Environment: real
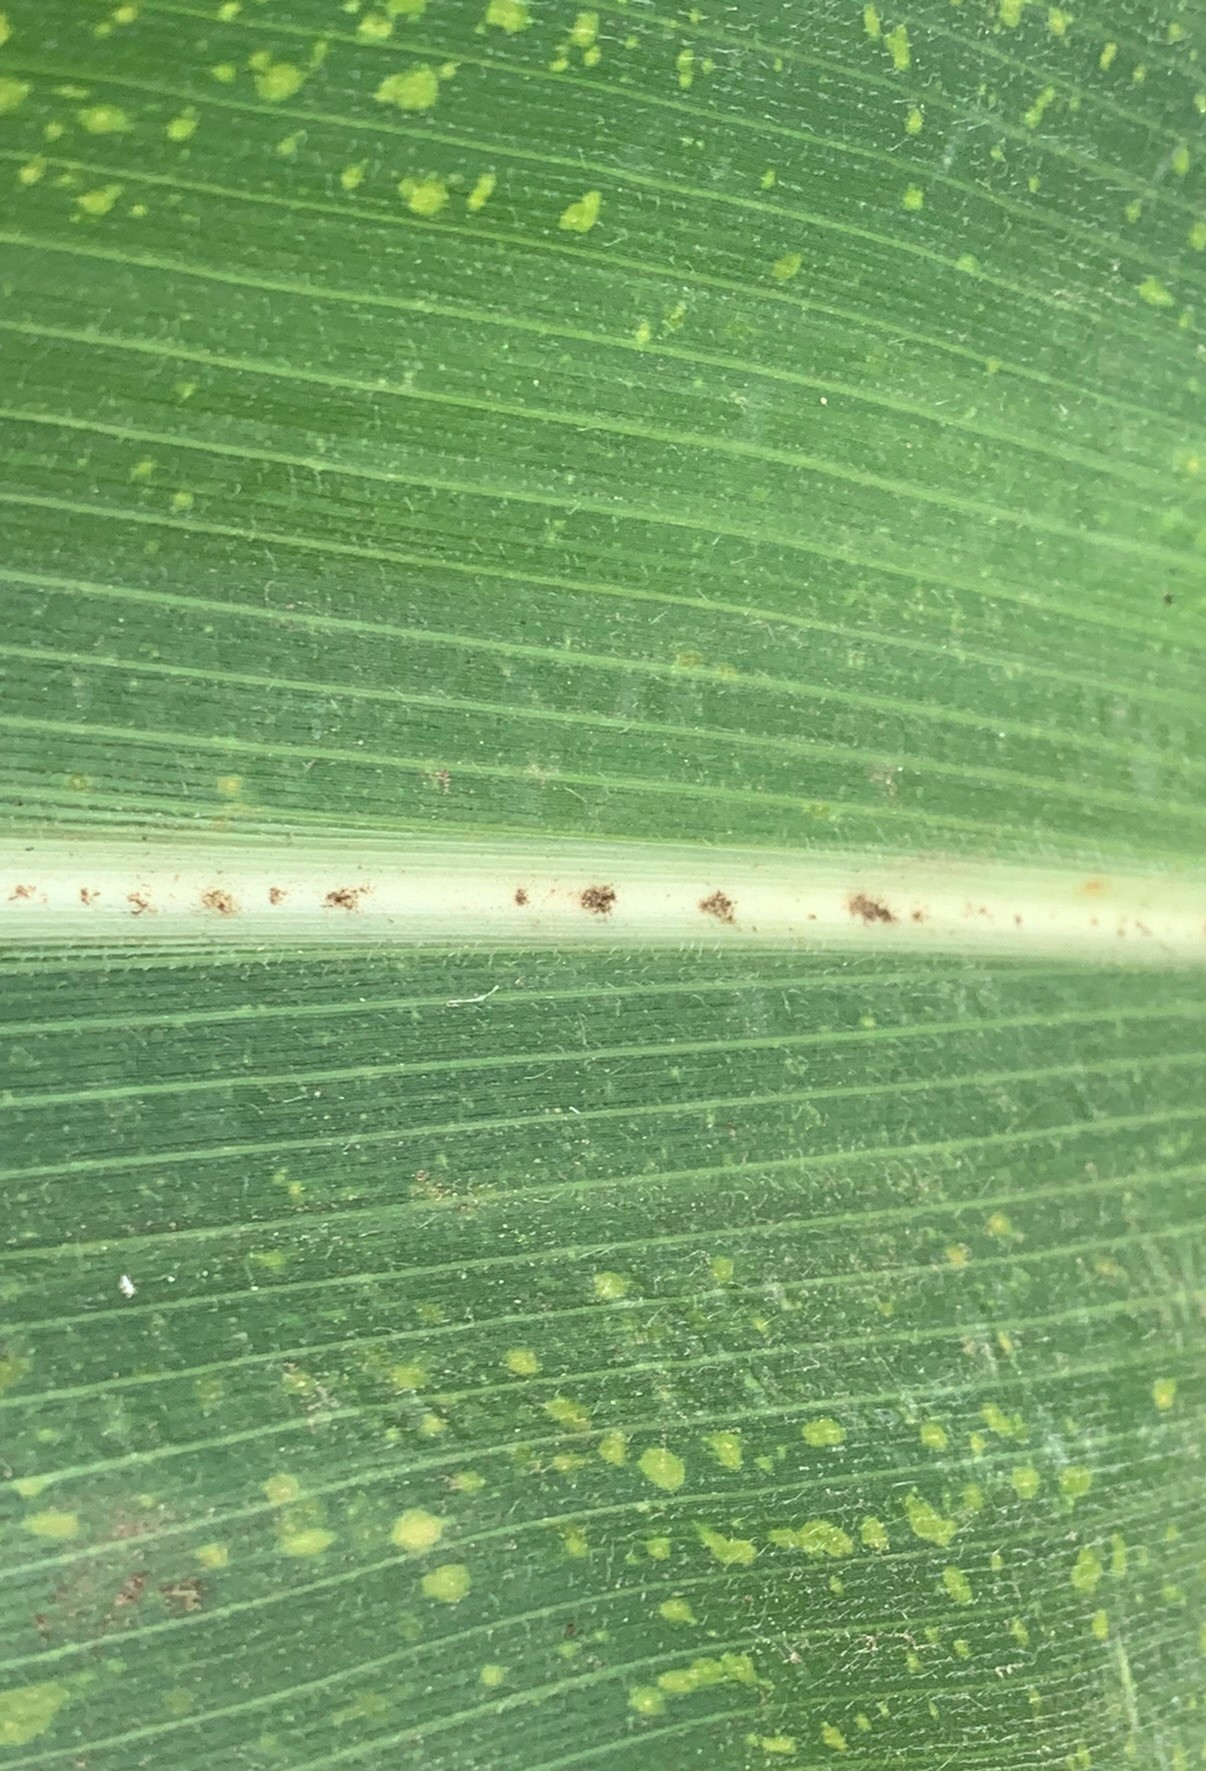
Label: lethal_necrosis